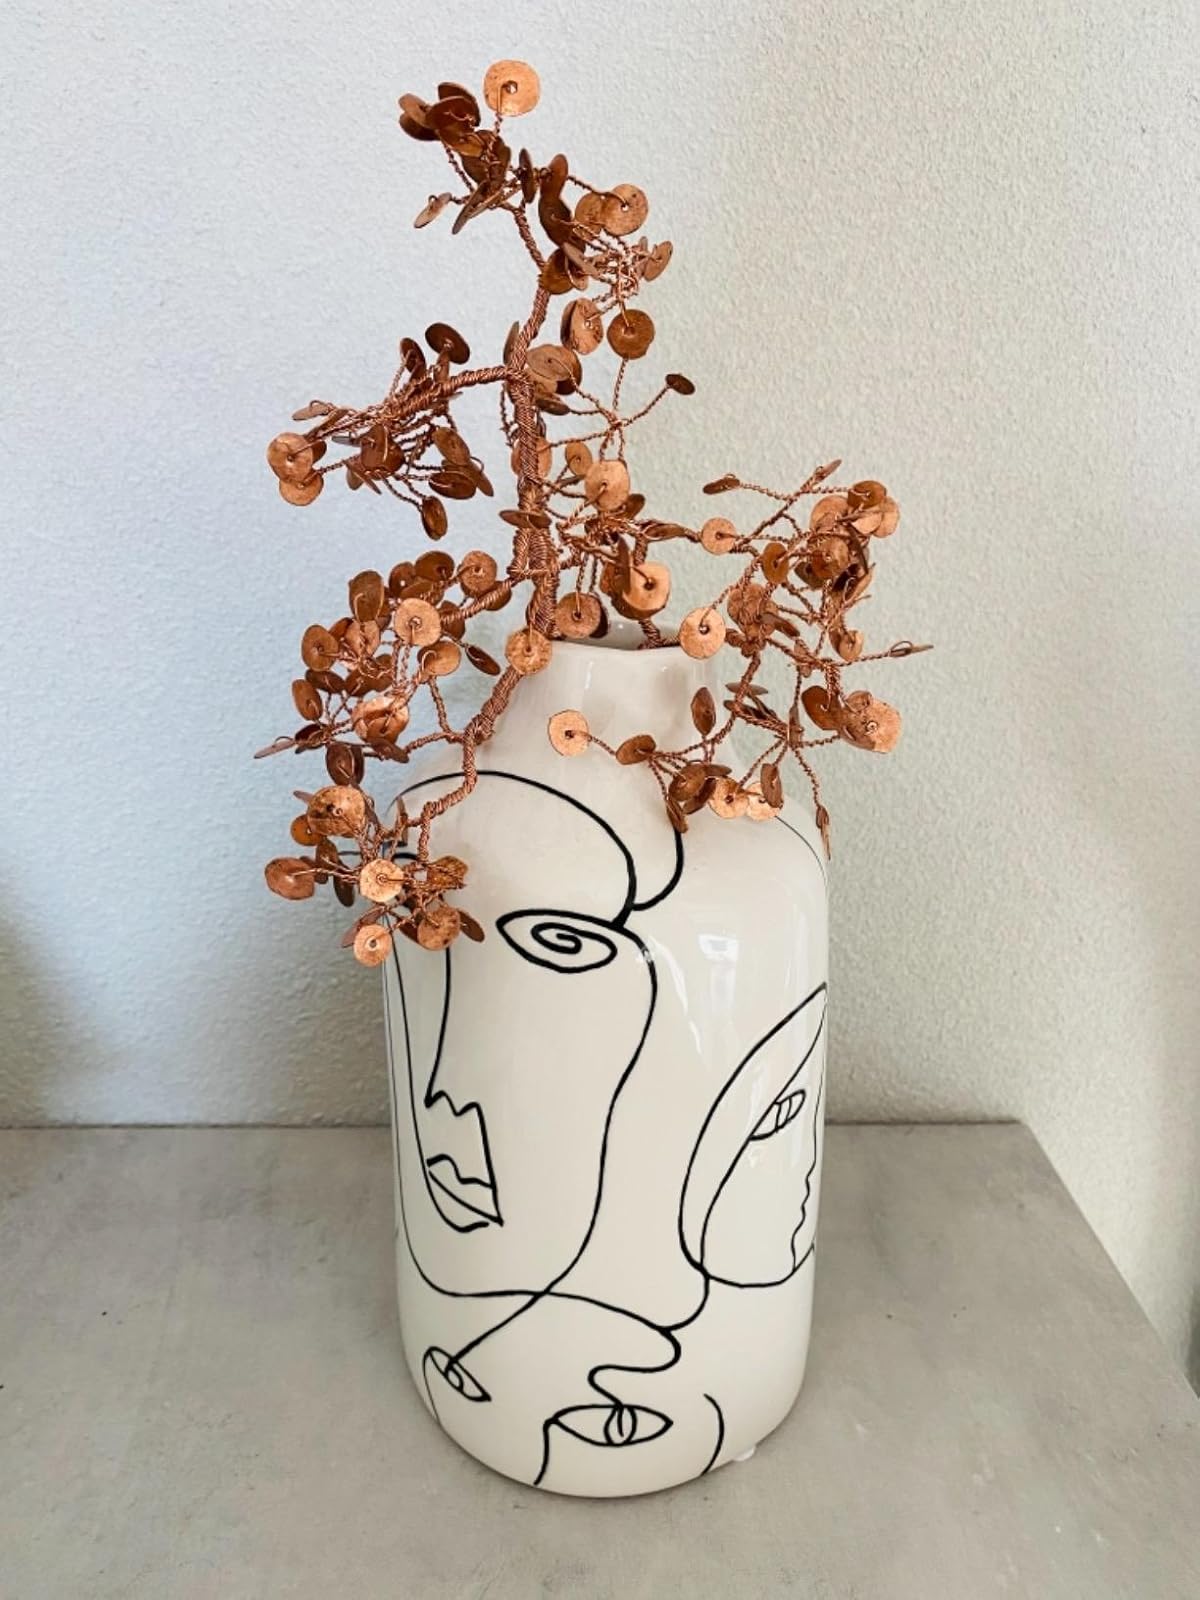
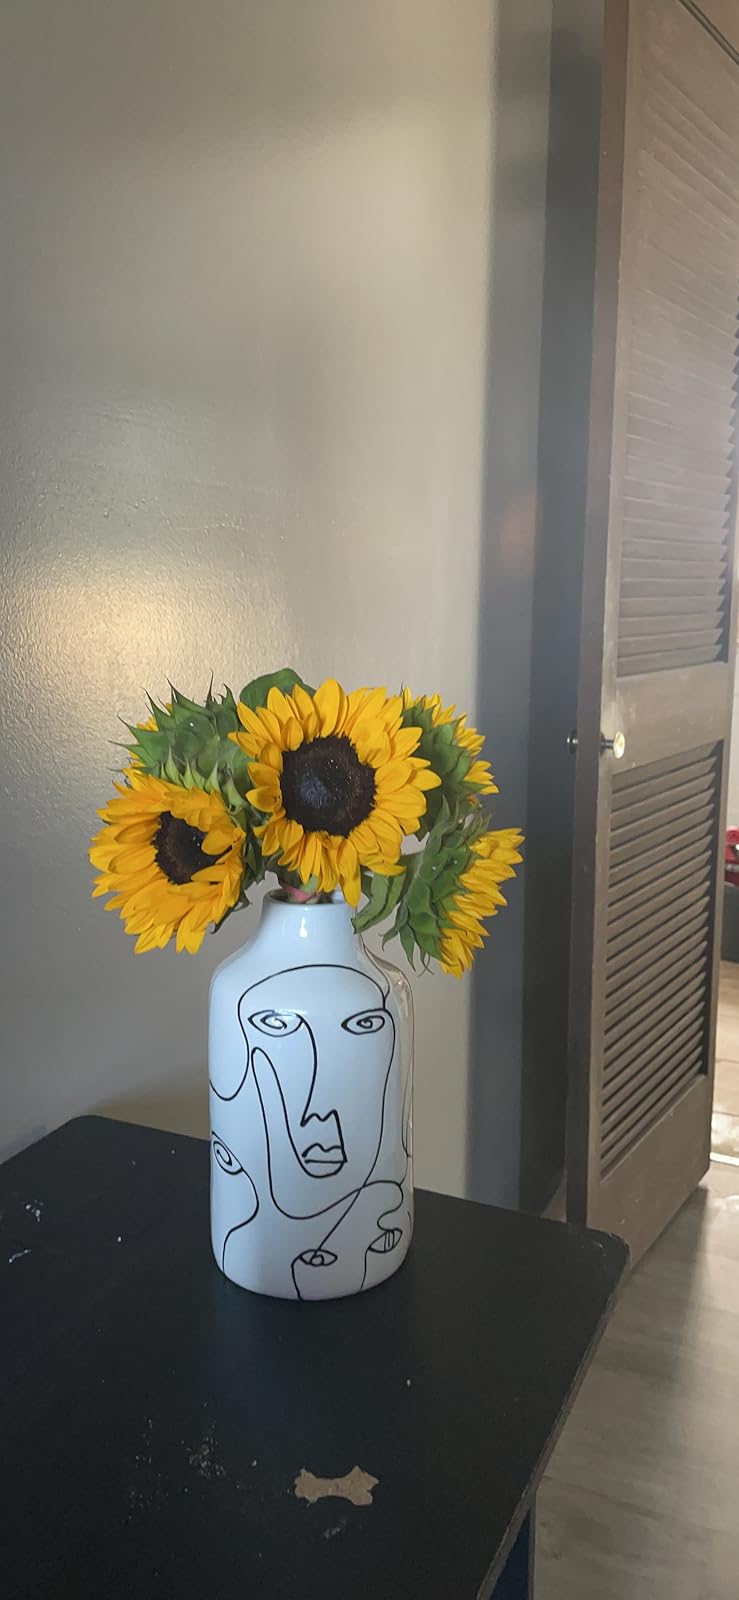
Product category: vase
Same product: yes